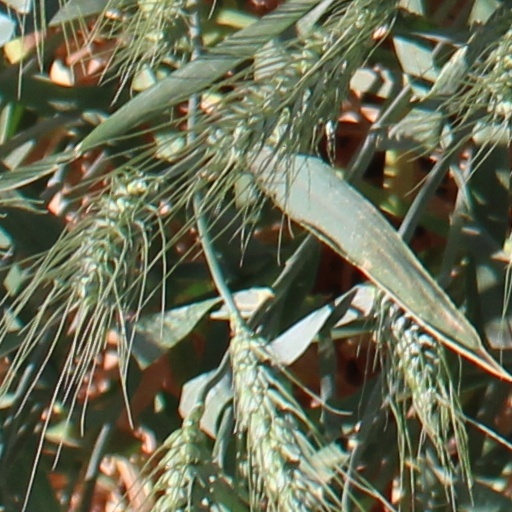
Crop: wheat